University of Warsaw

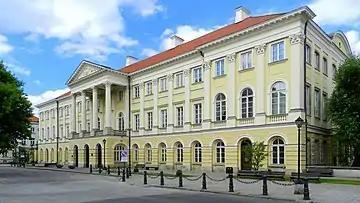
Kazimierz Palace, the university rectorate

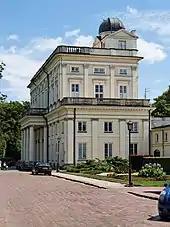

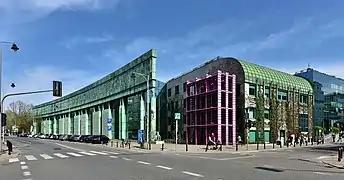
Warsaw University Library, on "ulica Dobra"

After World War II it was not clear whether the university would be restored or whether Warsaw itself would be rebuilt. However, many professors who had survived the war returned, and began organizing the university from scratch. In December 1945, lectures resumed for almost 4,000 students in the ruins of the campus, and the buildings were gradually rebuilt. Until the late 1940s the university remained relatively independent. However, soon the communist authorities started to impose political controls, and the period of Stalinism started. Many professors were arrested by the Urząd Bezpieczeństwa (Secret Police), the books were censored and ideological criteria in employment of new lecturers and admission of students were introduced. On the other hand, education in Poland became free of charge and the number of young people to receive the state scholarships reached 60% of all the students. After Władysław Gomułka's rise to power in 1956, a brief period of liberalization ensued, though communist ideology still played a major role in most faculties (especially in such faculties as history, law, economics, and political science). International cooperation was resumed and the level of education rose.